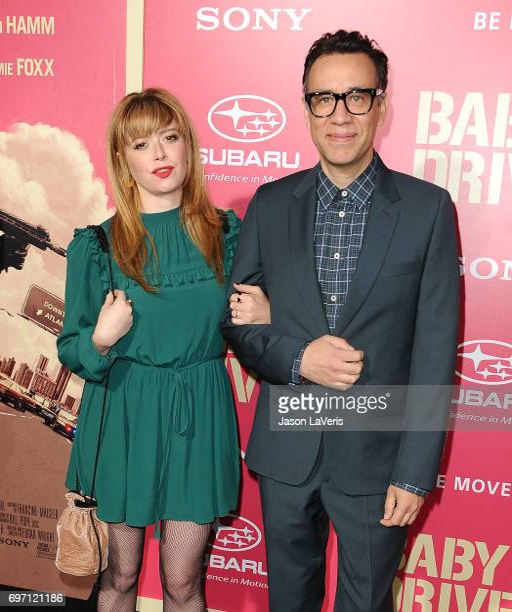
actor and comedian attend the premiere